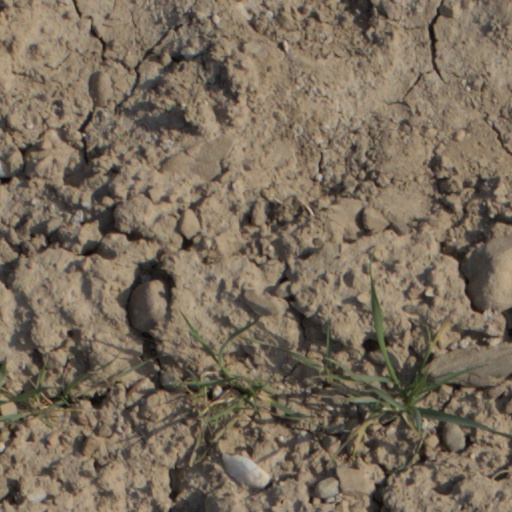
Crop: wheat